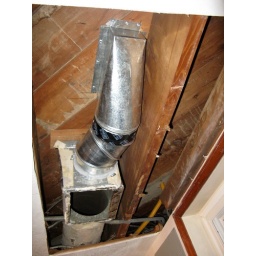
Moving the cabinets and changing the stove lead to unexpected expense #14: bringing in HVAC guy to extend floor vent in kitchen.